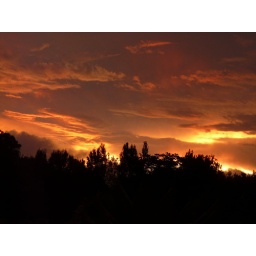
P1: Caught this blazing sky just as I walked to my car after a late stay in the office.....